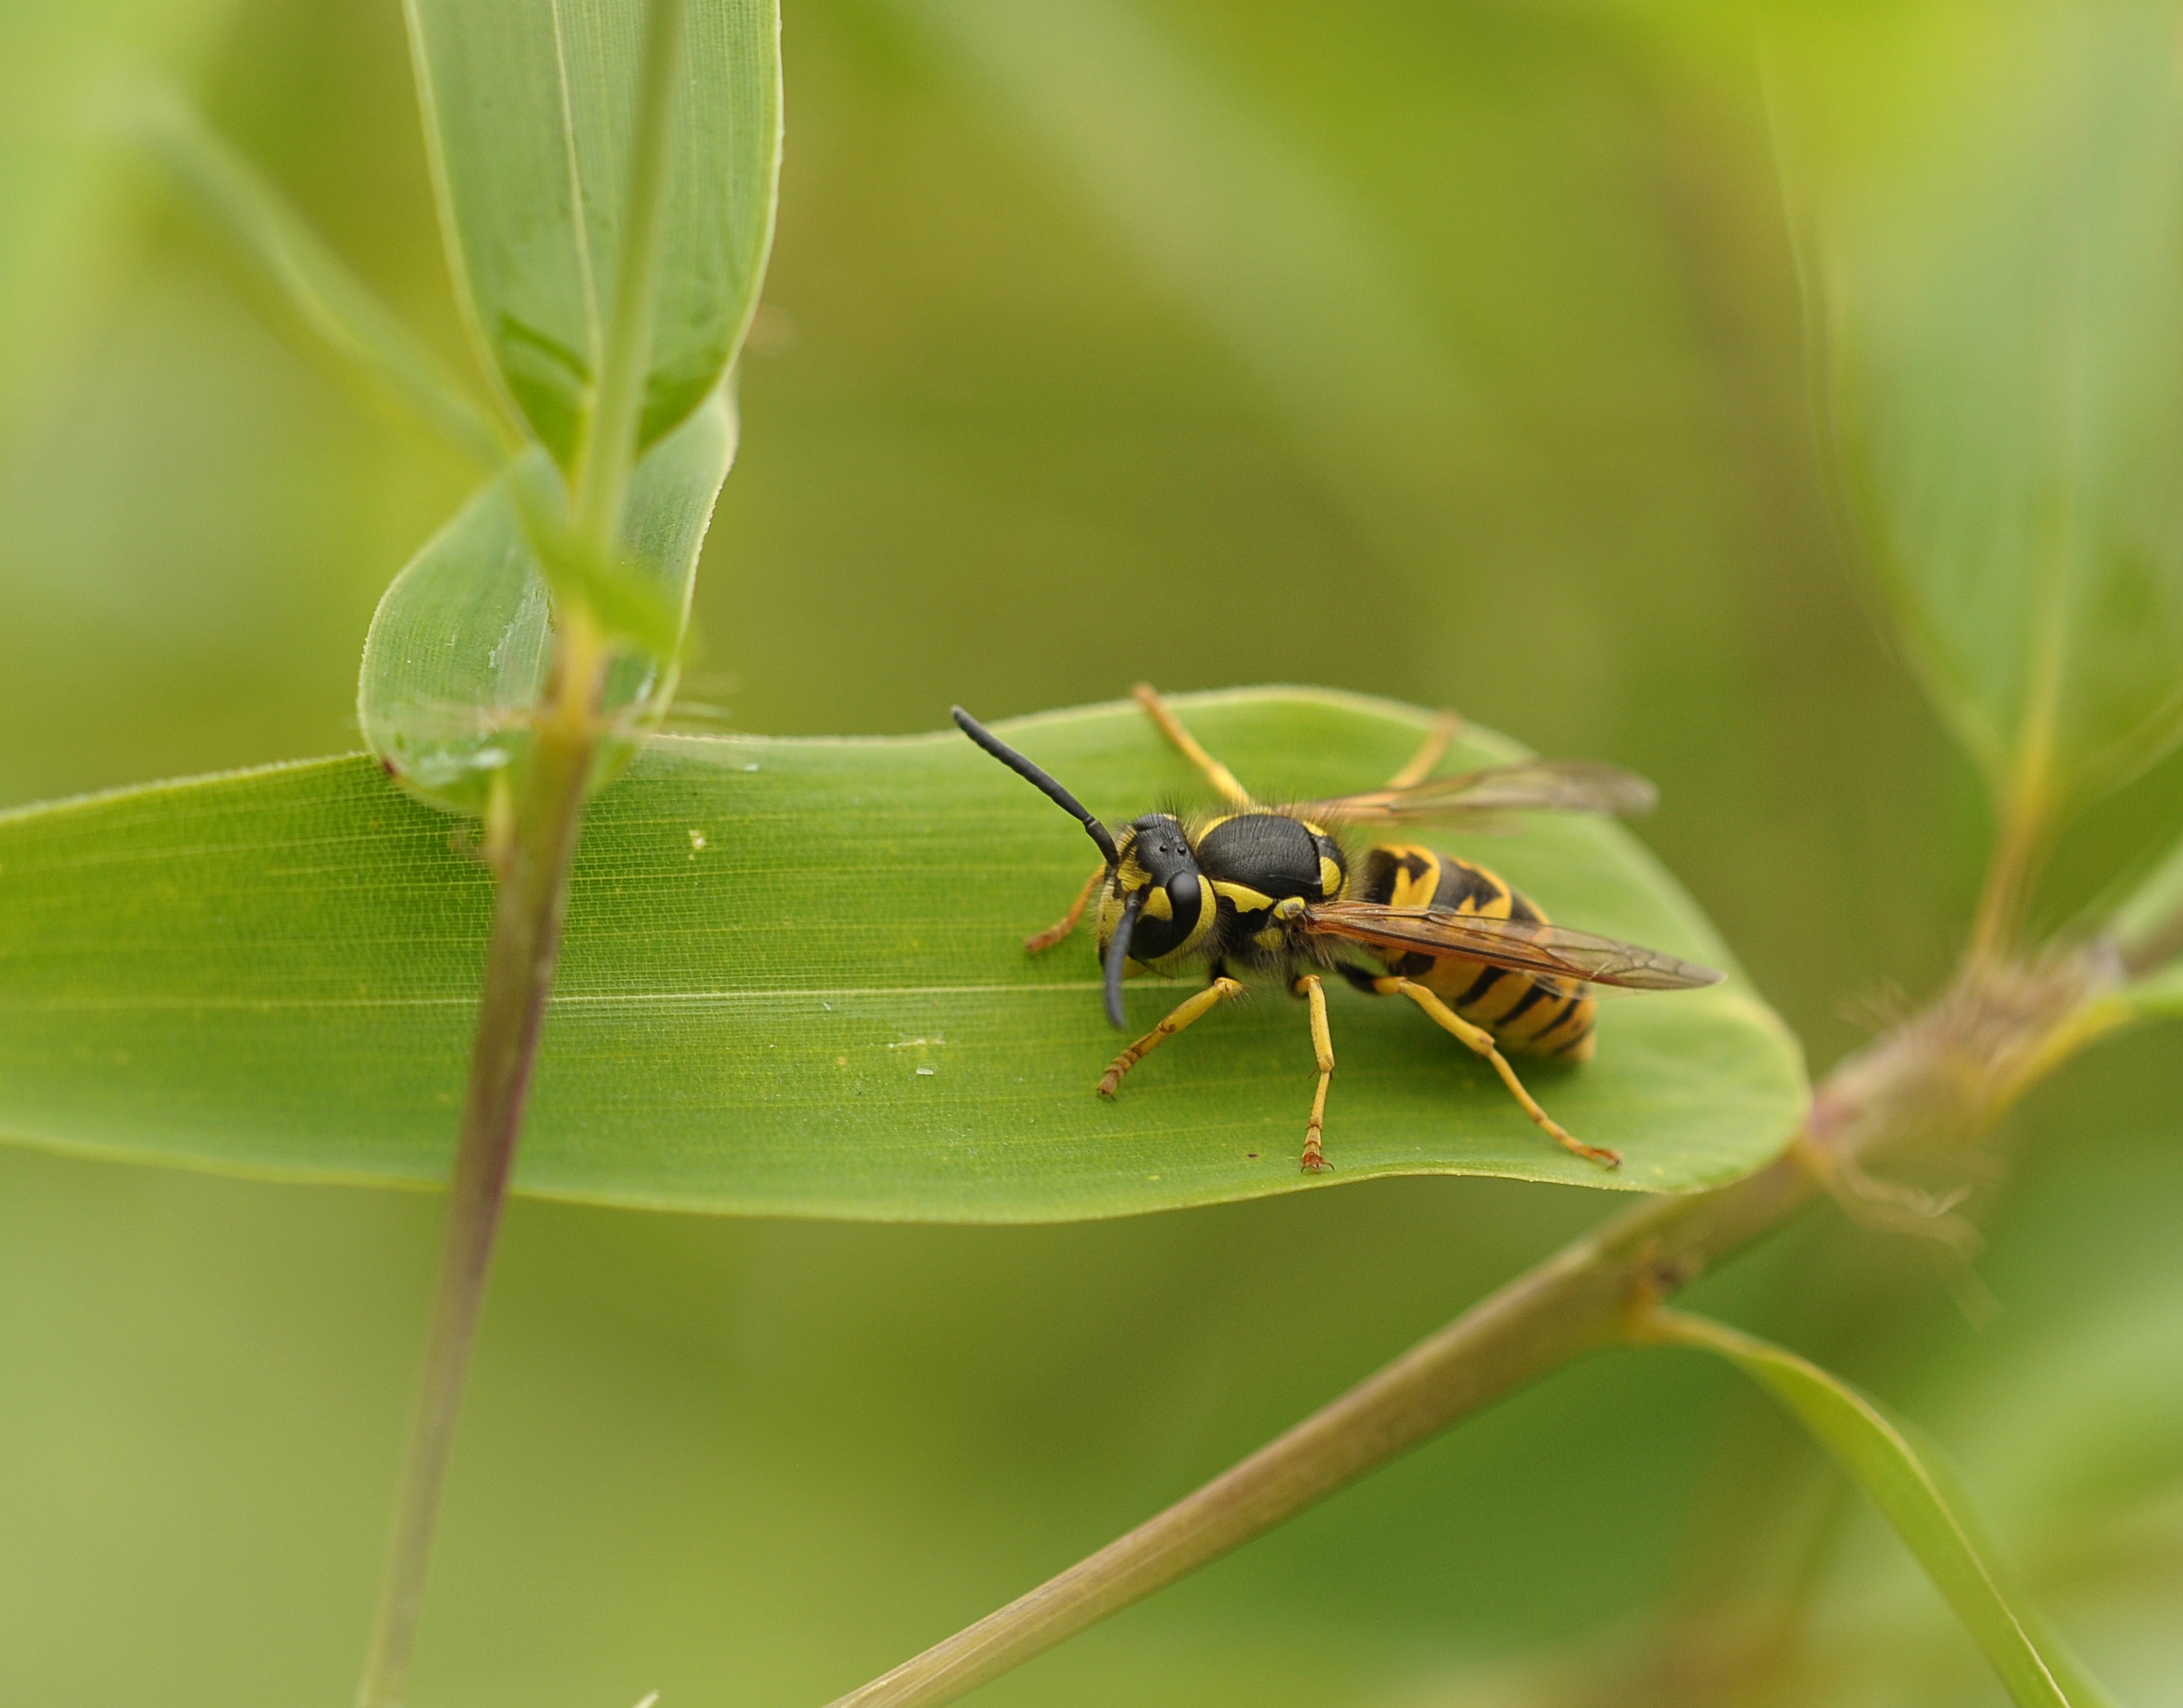
nature, photography, flower, fly, green, insect, macro, sitting, fauna, invertebrate, close up, wasp, pest, bamboo, nectar, hymenoptera, macro photography, arthropod, leaf beetle, predatory insect, plant stem, membrane winged insect, bamboo leaf